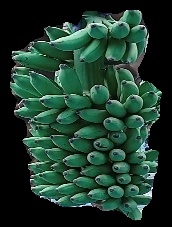
Variety: elakki-bale
Grade: grade1